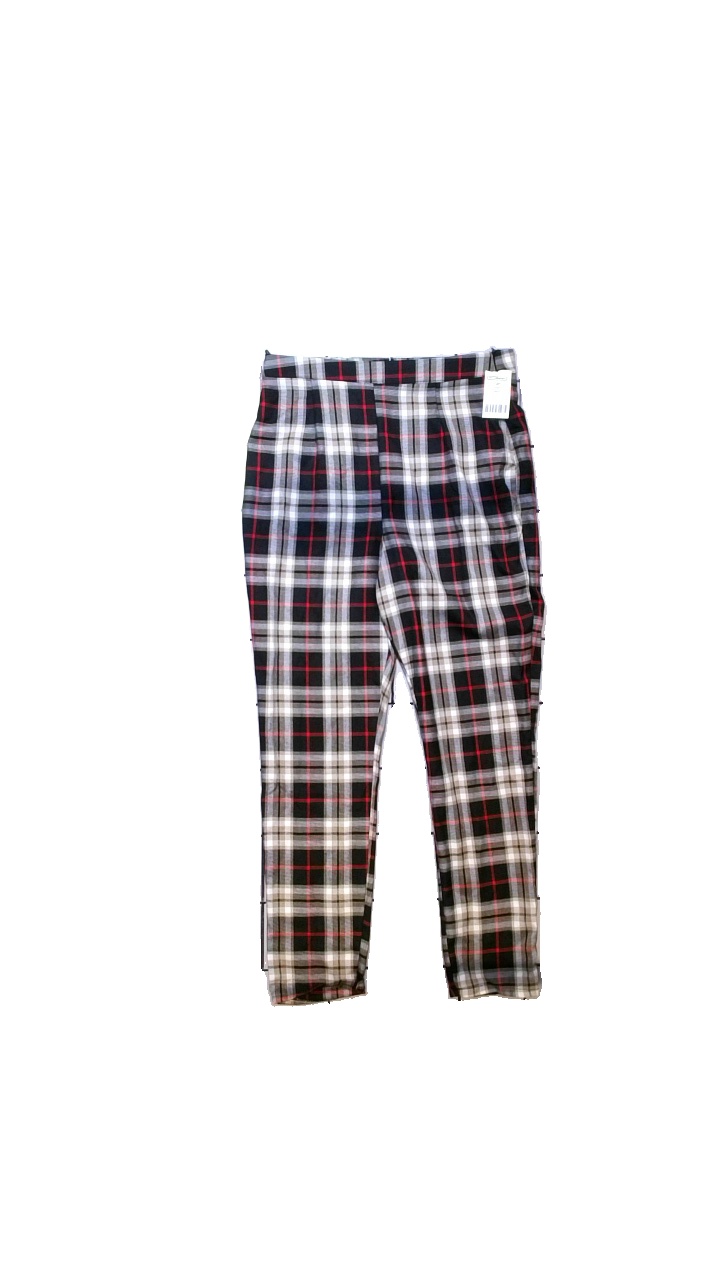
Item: Trousers (Ladies)
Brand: Boohoo
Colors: Brown, Black, Red, Multicolor
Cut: Regular
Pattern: Geometric print
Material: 65% polyester, 36% viscose
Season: All
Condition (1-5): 4
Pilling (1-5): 5
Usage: Reuse
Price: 50-100